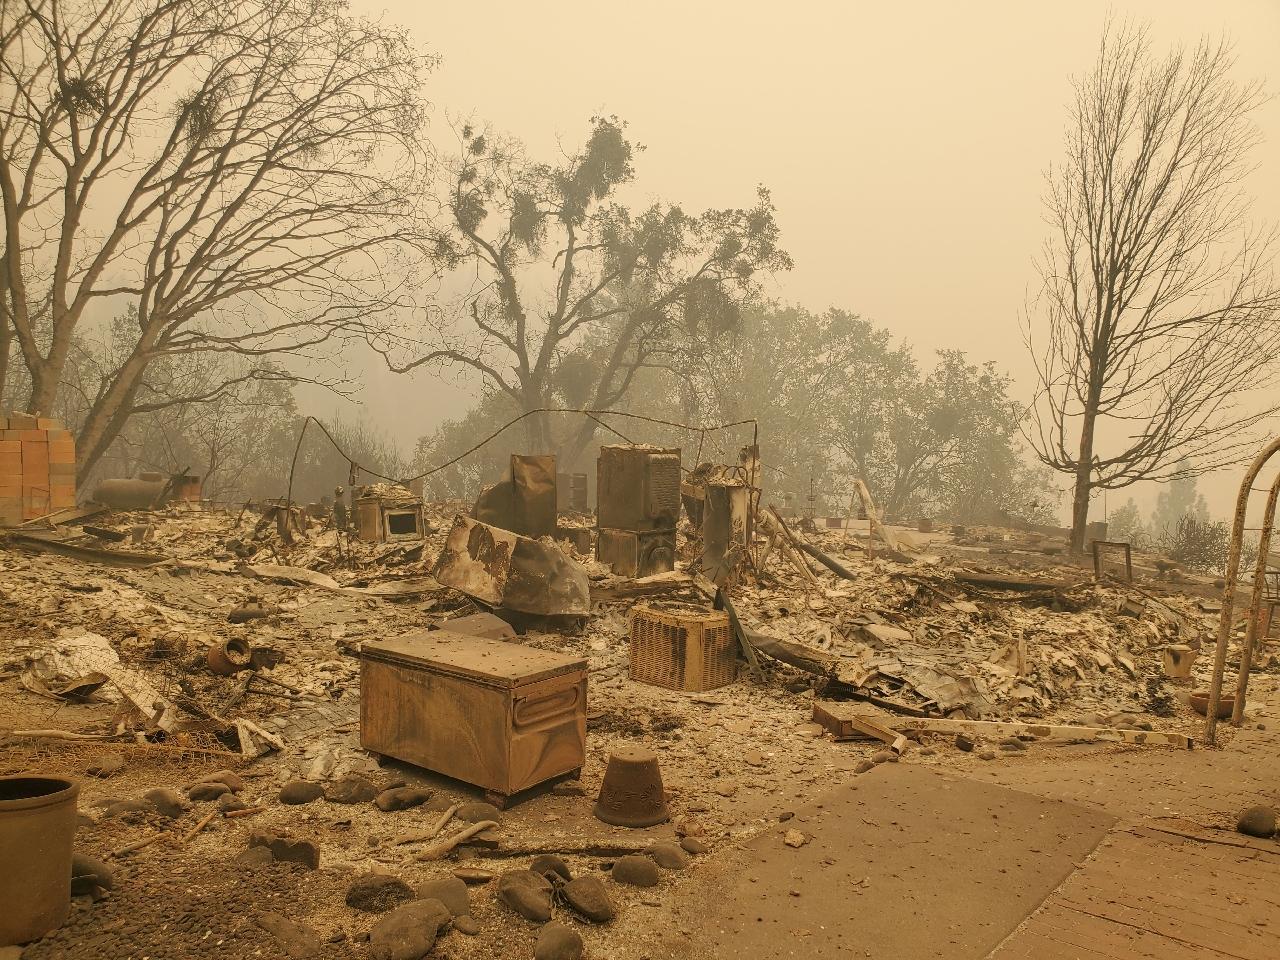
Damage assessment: destroyed